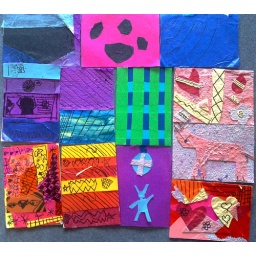
ATC's in warm and cool colours, paper collage and black fineliner